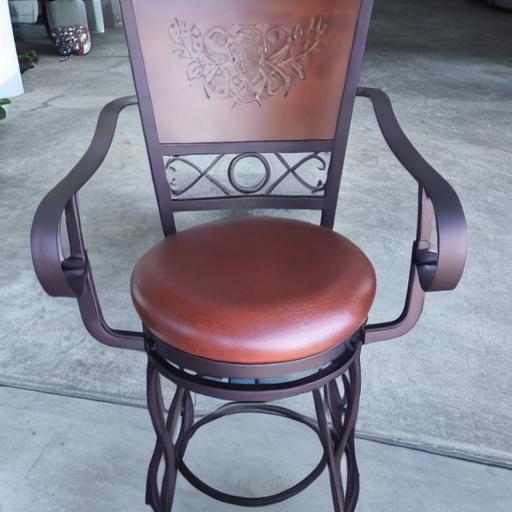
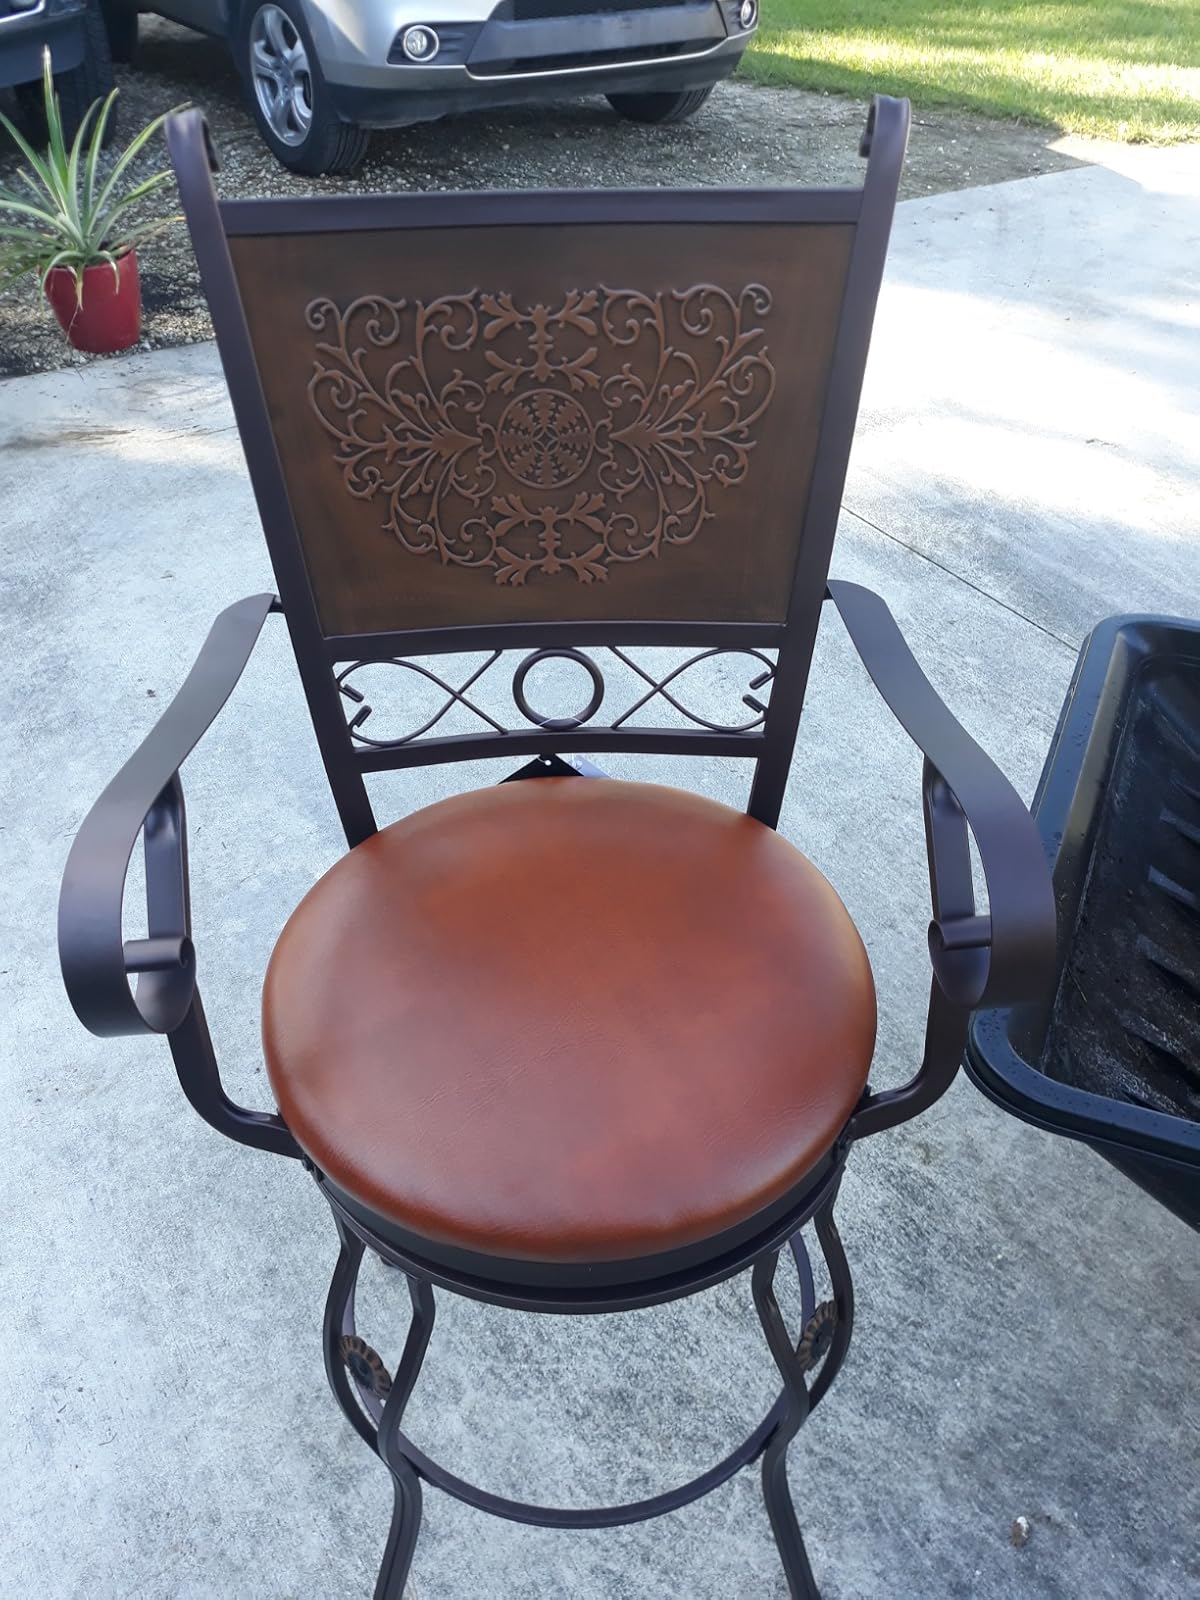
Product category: stool
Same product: no